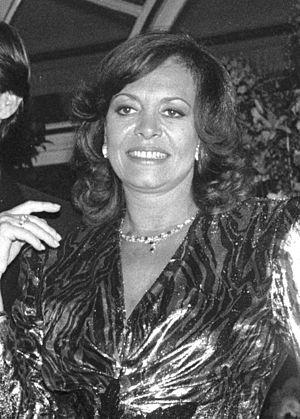
L'actrice française Michèle Mercier au Festival du cinéma romantique de Cabourg en juin 1988.
Jocelyne Mercier, dite Michèle Mercier, née le 1ᵉʳ janvier 1939 à Nice, est une actrice, chanteuse, danseuse, ballerine et écrivaine française.